Mazzatello

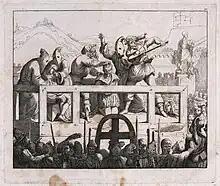
Giacomo Cenci was executed in Rome in 1599 for his involvement in the patricide of his father, Count Francesco Cenci. He was struck on the head with a mace ("mazzolatura"). Etching, ca. 1850.

The Mazzatello (abbreviated mazza), more properly mazzolatura ('to strike or bludgeon with a mace'), is an Italian term that refers to a method of capital punishment involving the use of a mace, mallet, or club-like weapon to inflict head trauma. It was historically used in Italy, particularly by the Papal States, for executing individuals convicted of particularly odious crimes. The method was named after the implement used in the execution: a large, long-handled mace, mallet, or pollaxe, which is a heavy, blunt weapon or tool used for striking or bludgeoning. The term "mazzolatura" comes from "mazza", which means mace, mallet, club, or sledgehammer in Italian. A stone base was often used on which the executioner forced the criminal to place their head; traces of it can be found in some squares of Italian cities, including Modena.